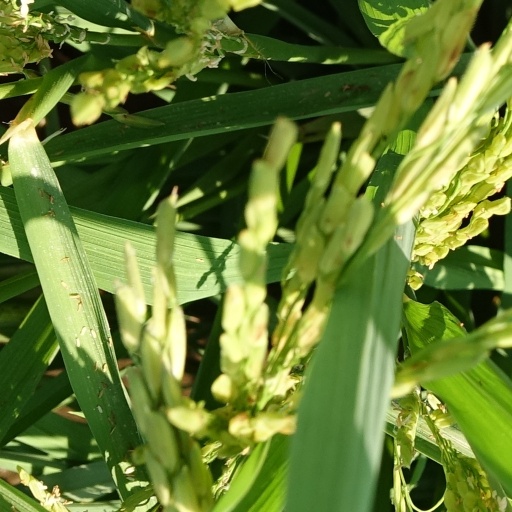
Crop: rice